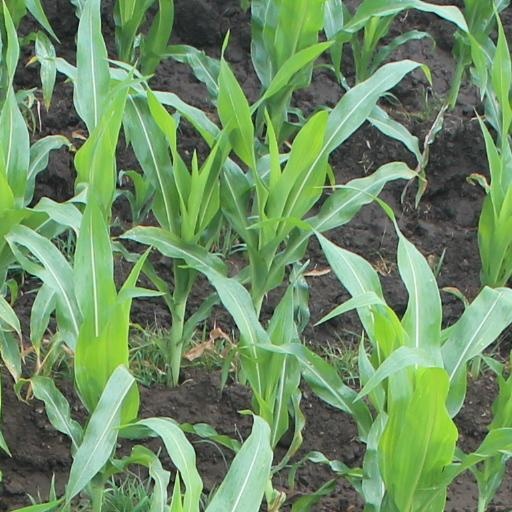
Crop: maize; corn